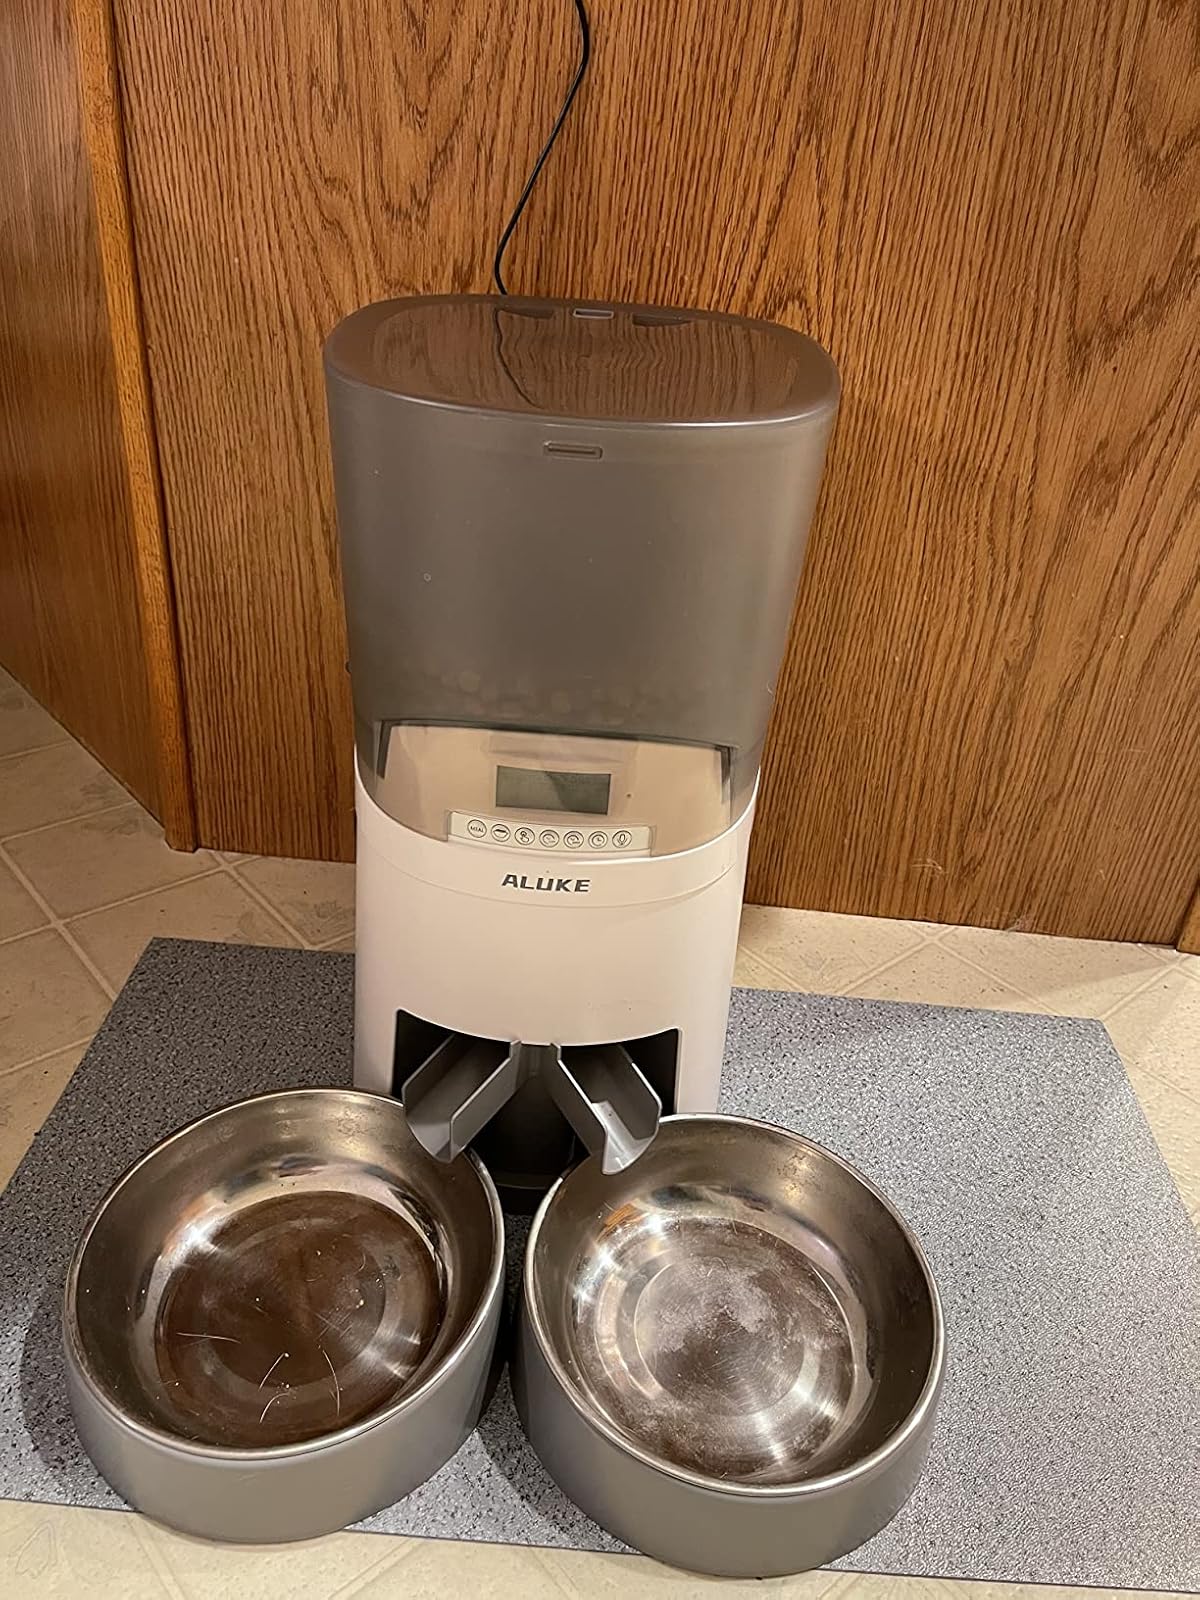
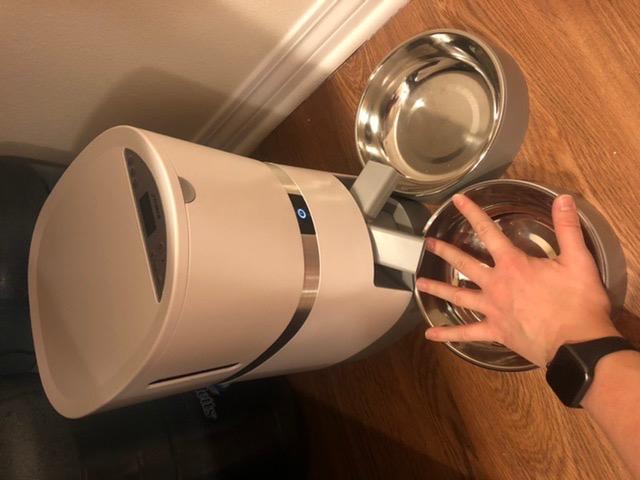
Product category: items_feeder
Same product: no